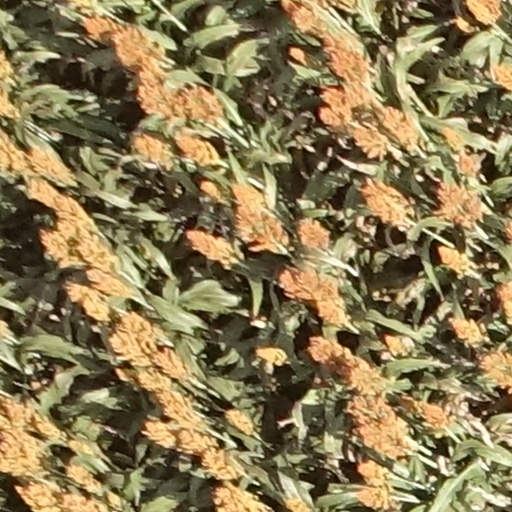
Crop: sorghum